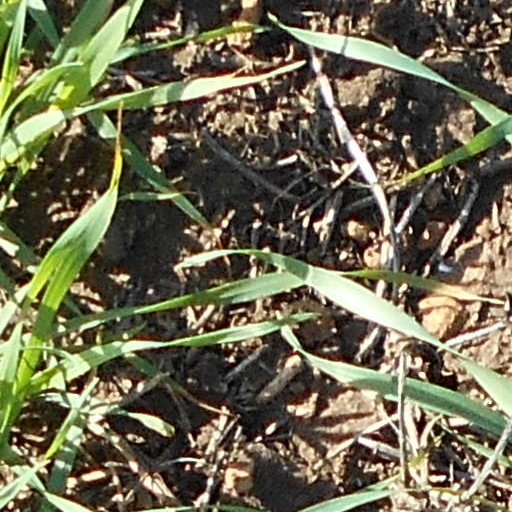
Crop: wheat